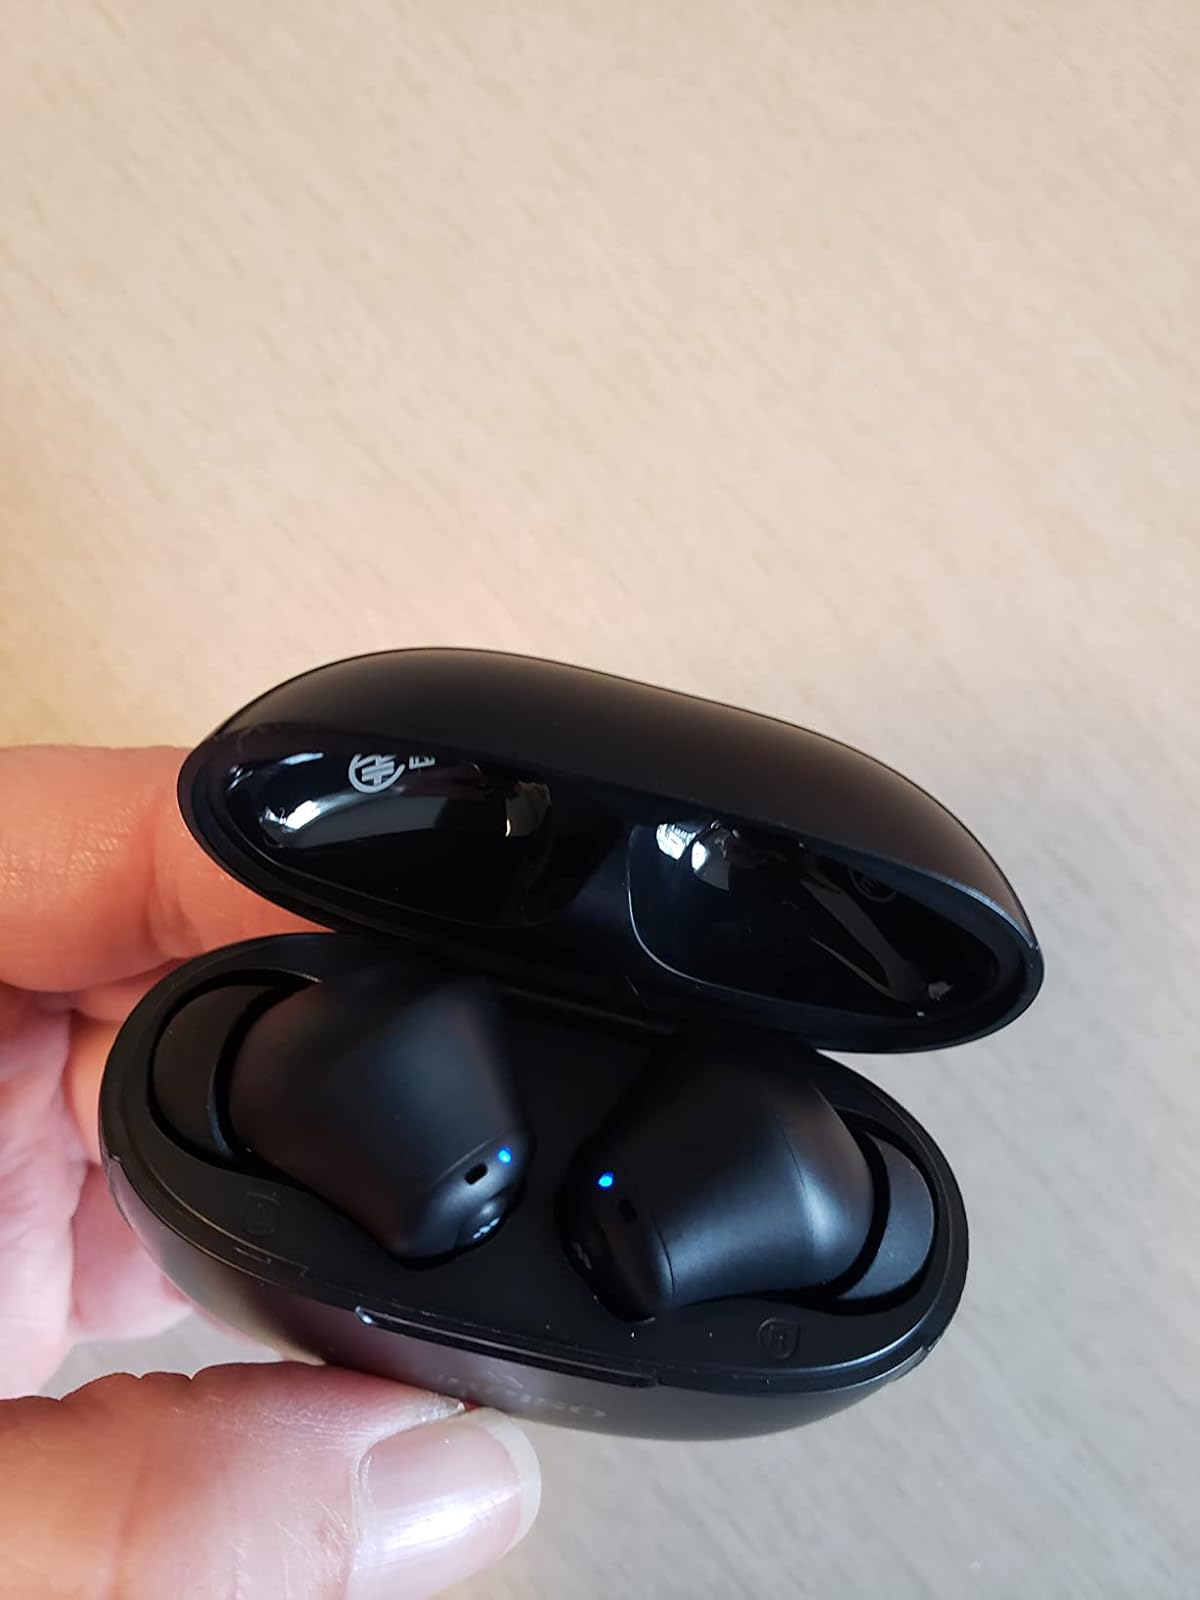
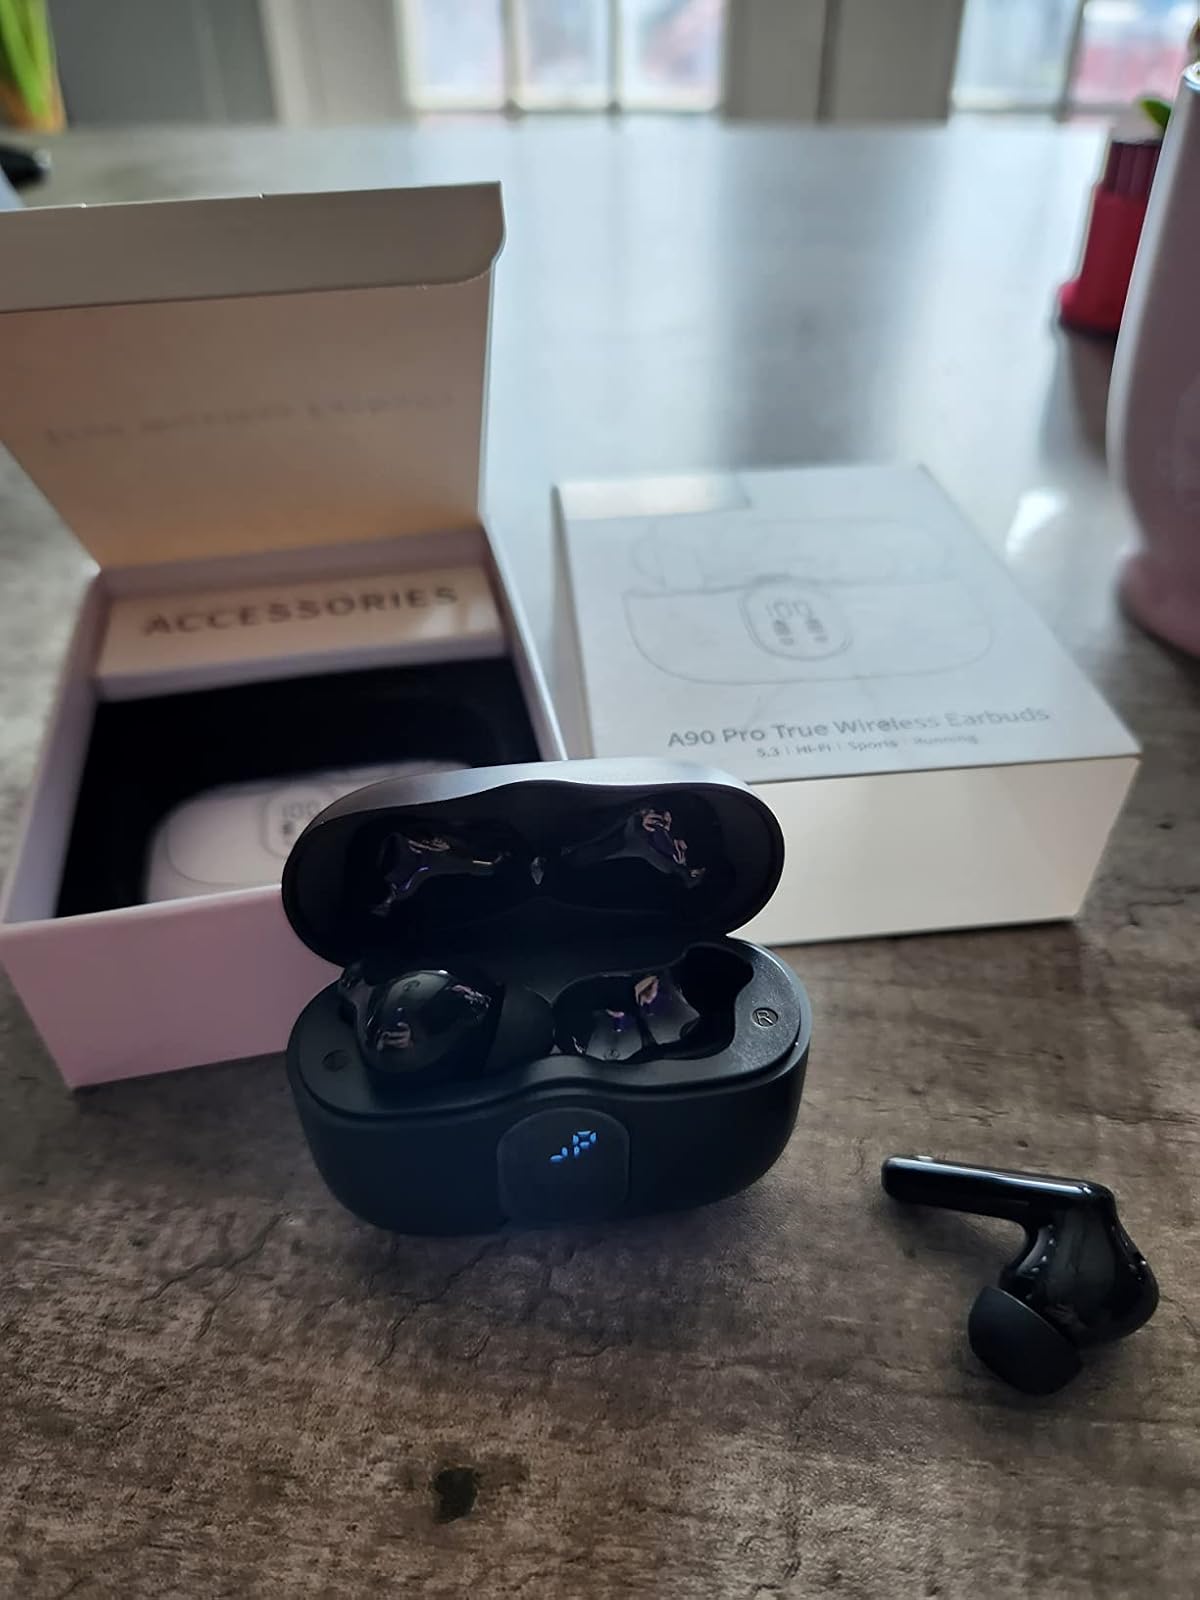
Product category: earbuds
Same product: no